Duncan McLachlan (cricketer)

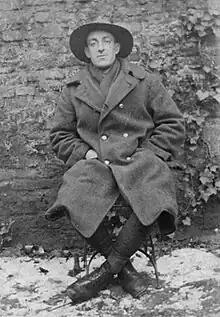
McLachlan in Mülheim, Cologne, 1918/19

Duncan Bell McLachlan (30 October 1893 – 15 September 1958) was a New Zealand cricketer. He played five matches of first-class cricket for Canterbury and Otago between the 1912–13 and 1921–22 seasons.